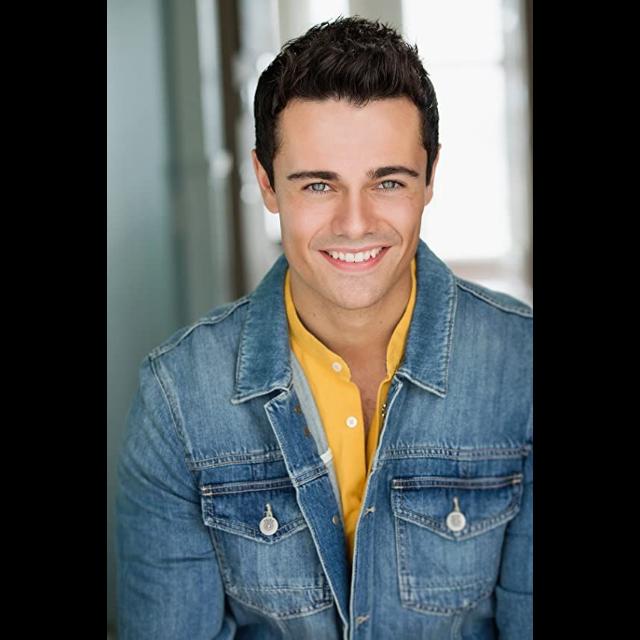
Label: Colored